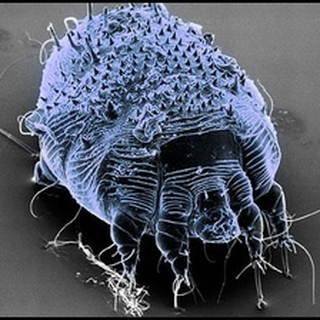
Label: wheat_mite